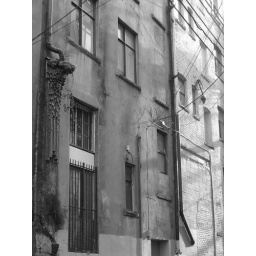
i love this shot, windows all over the place, filthy uneven walls and a big stupid head.